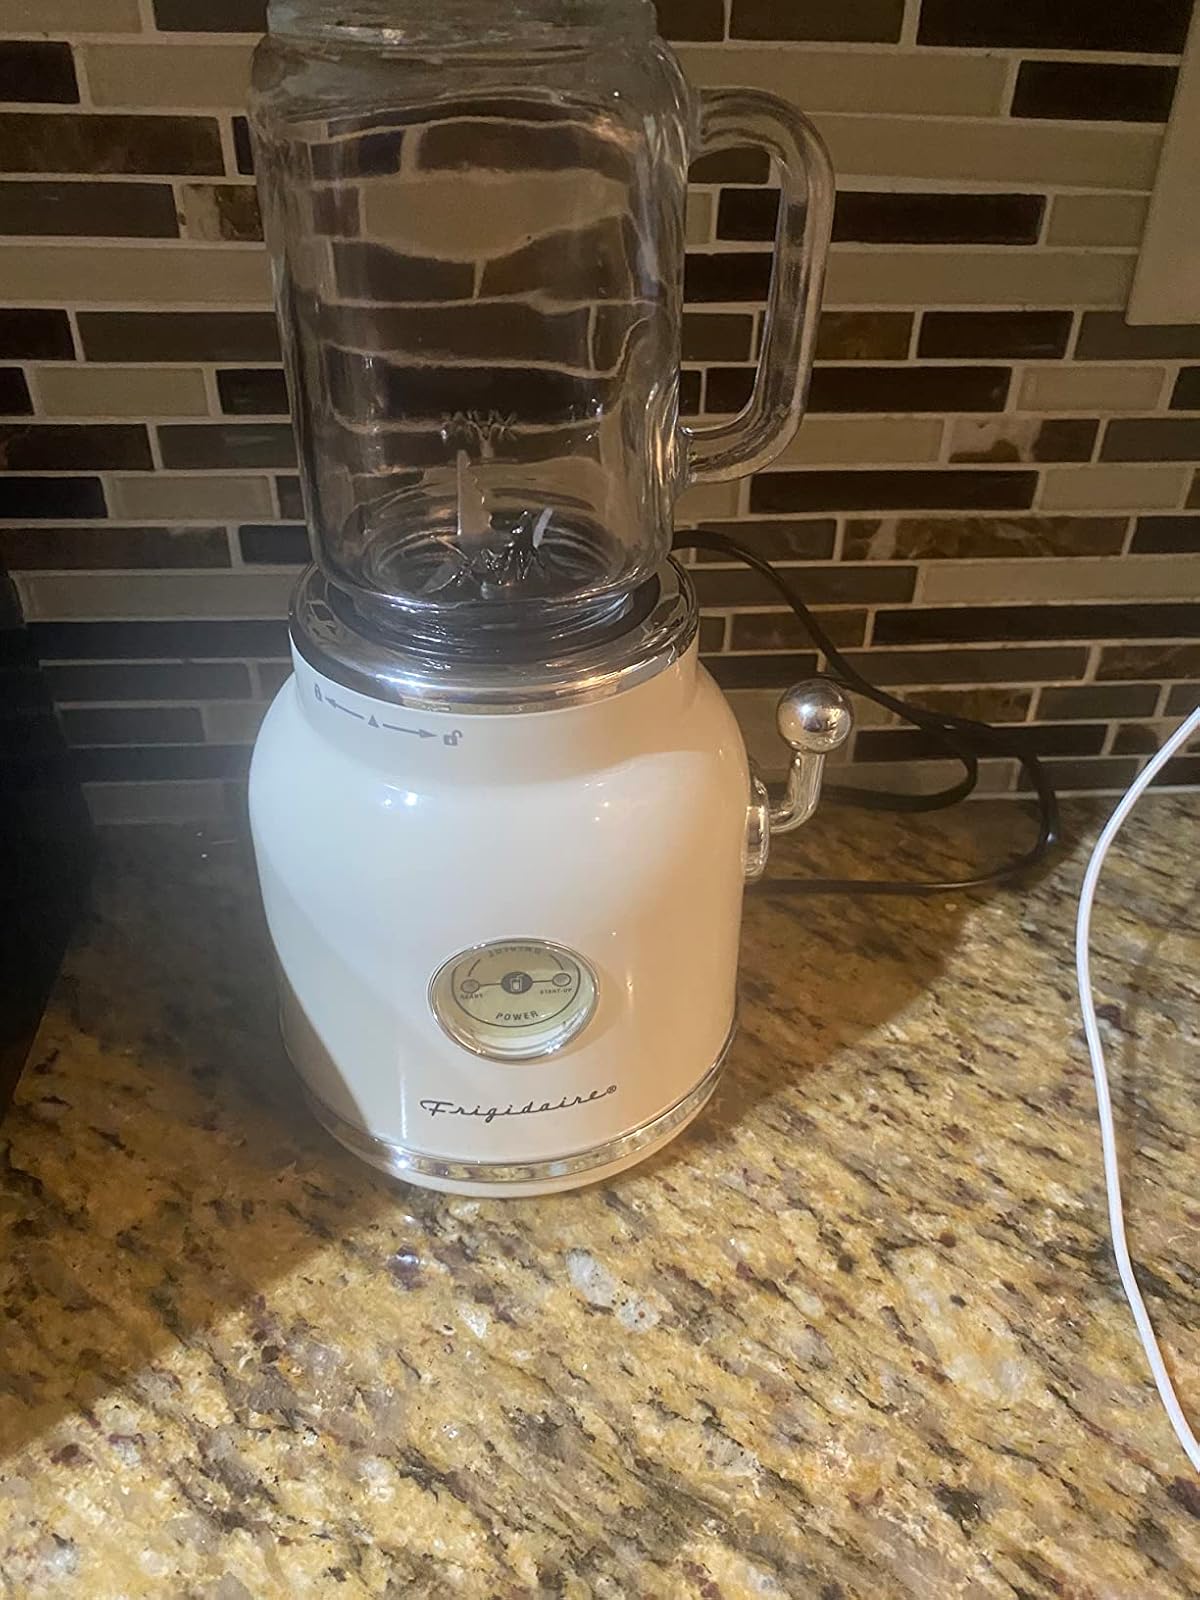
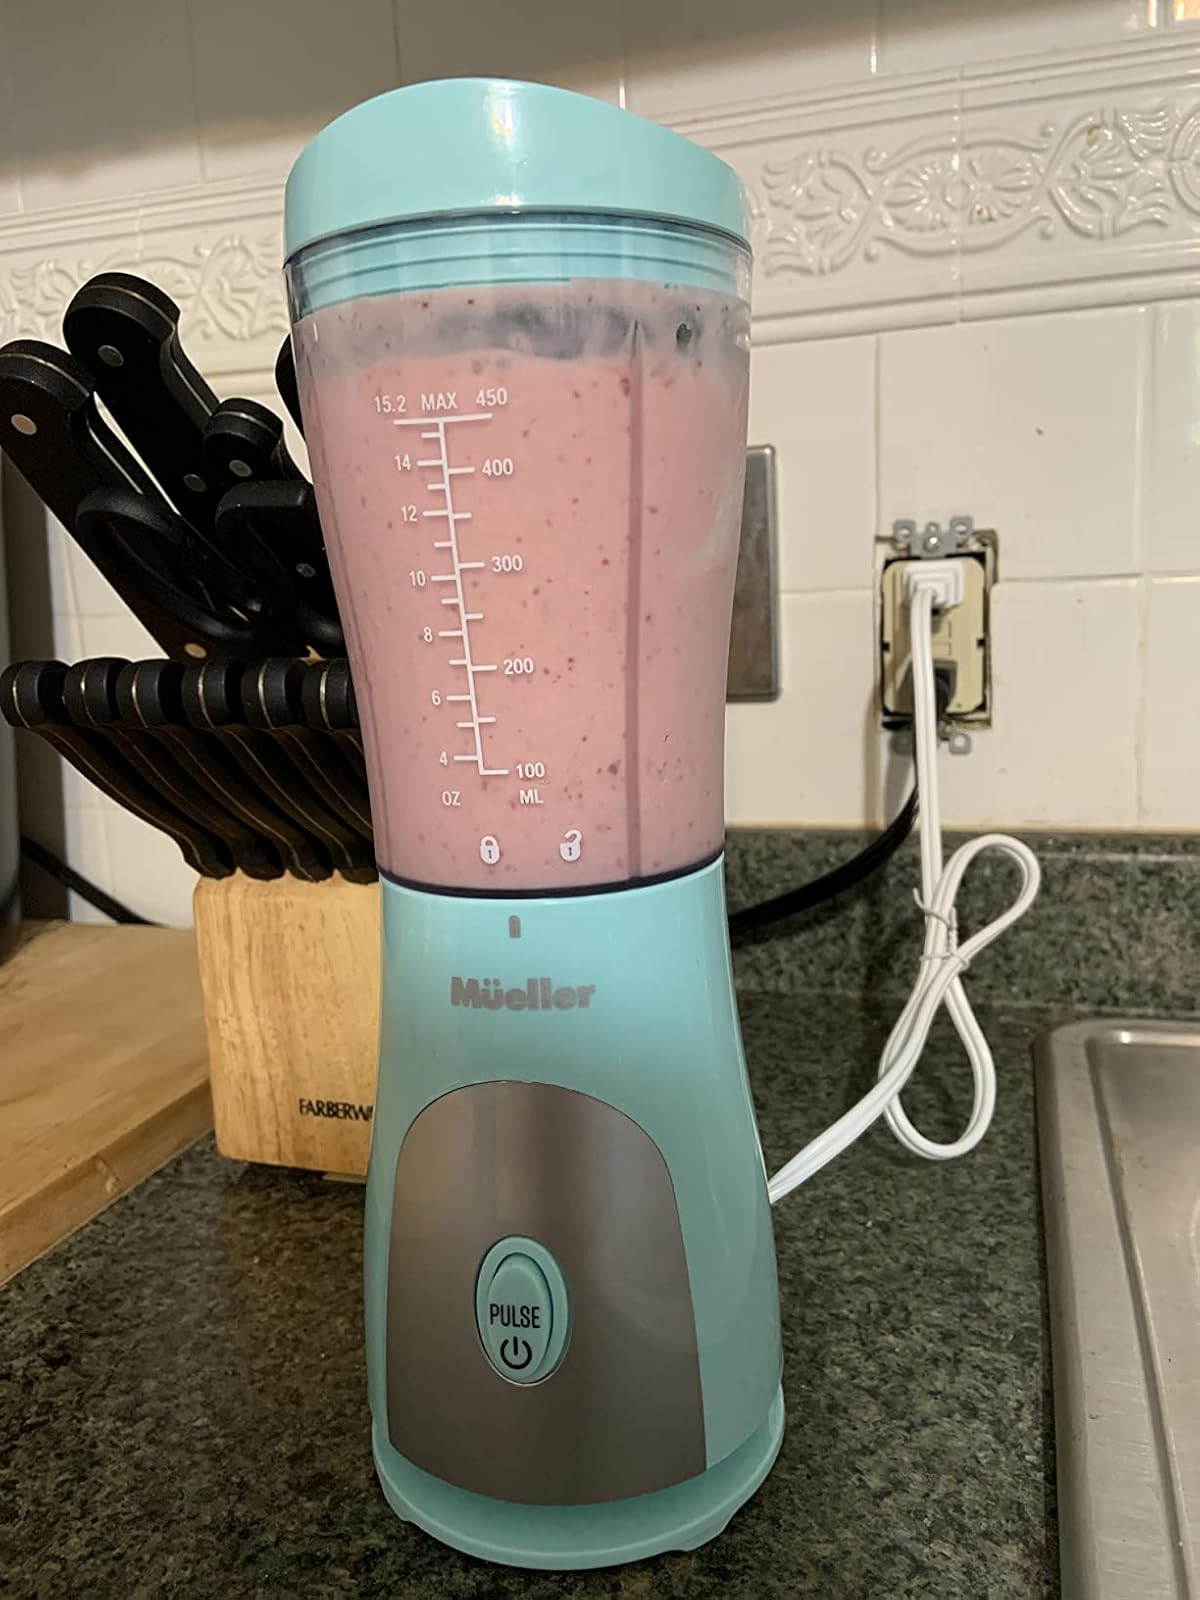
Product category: items_blender
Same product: no